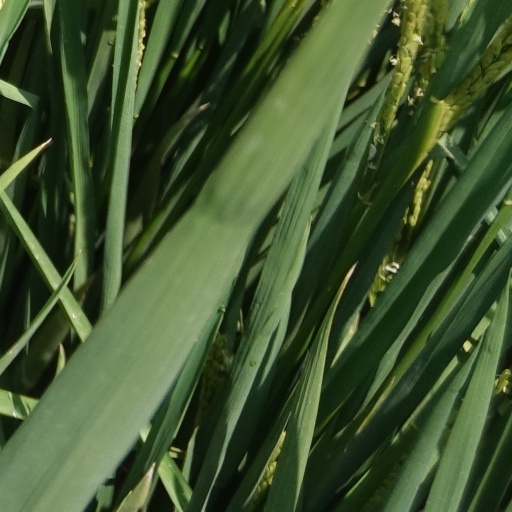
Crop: rice